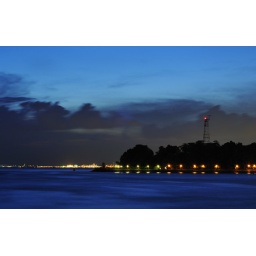
Deep blue water in this evening shot from Keppel Marina in Singapore